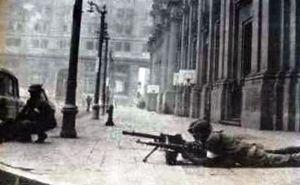
Le Tanquetazo, ou le Tancazo, a été une tentative de coup d'État menée, le 29 juin 1973, par des militaires contre le gouvernement socialiste du président Salvador Allende, au Chili.